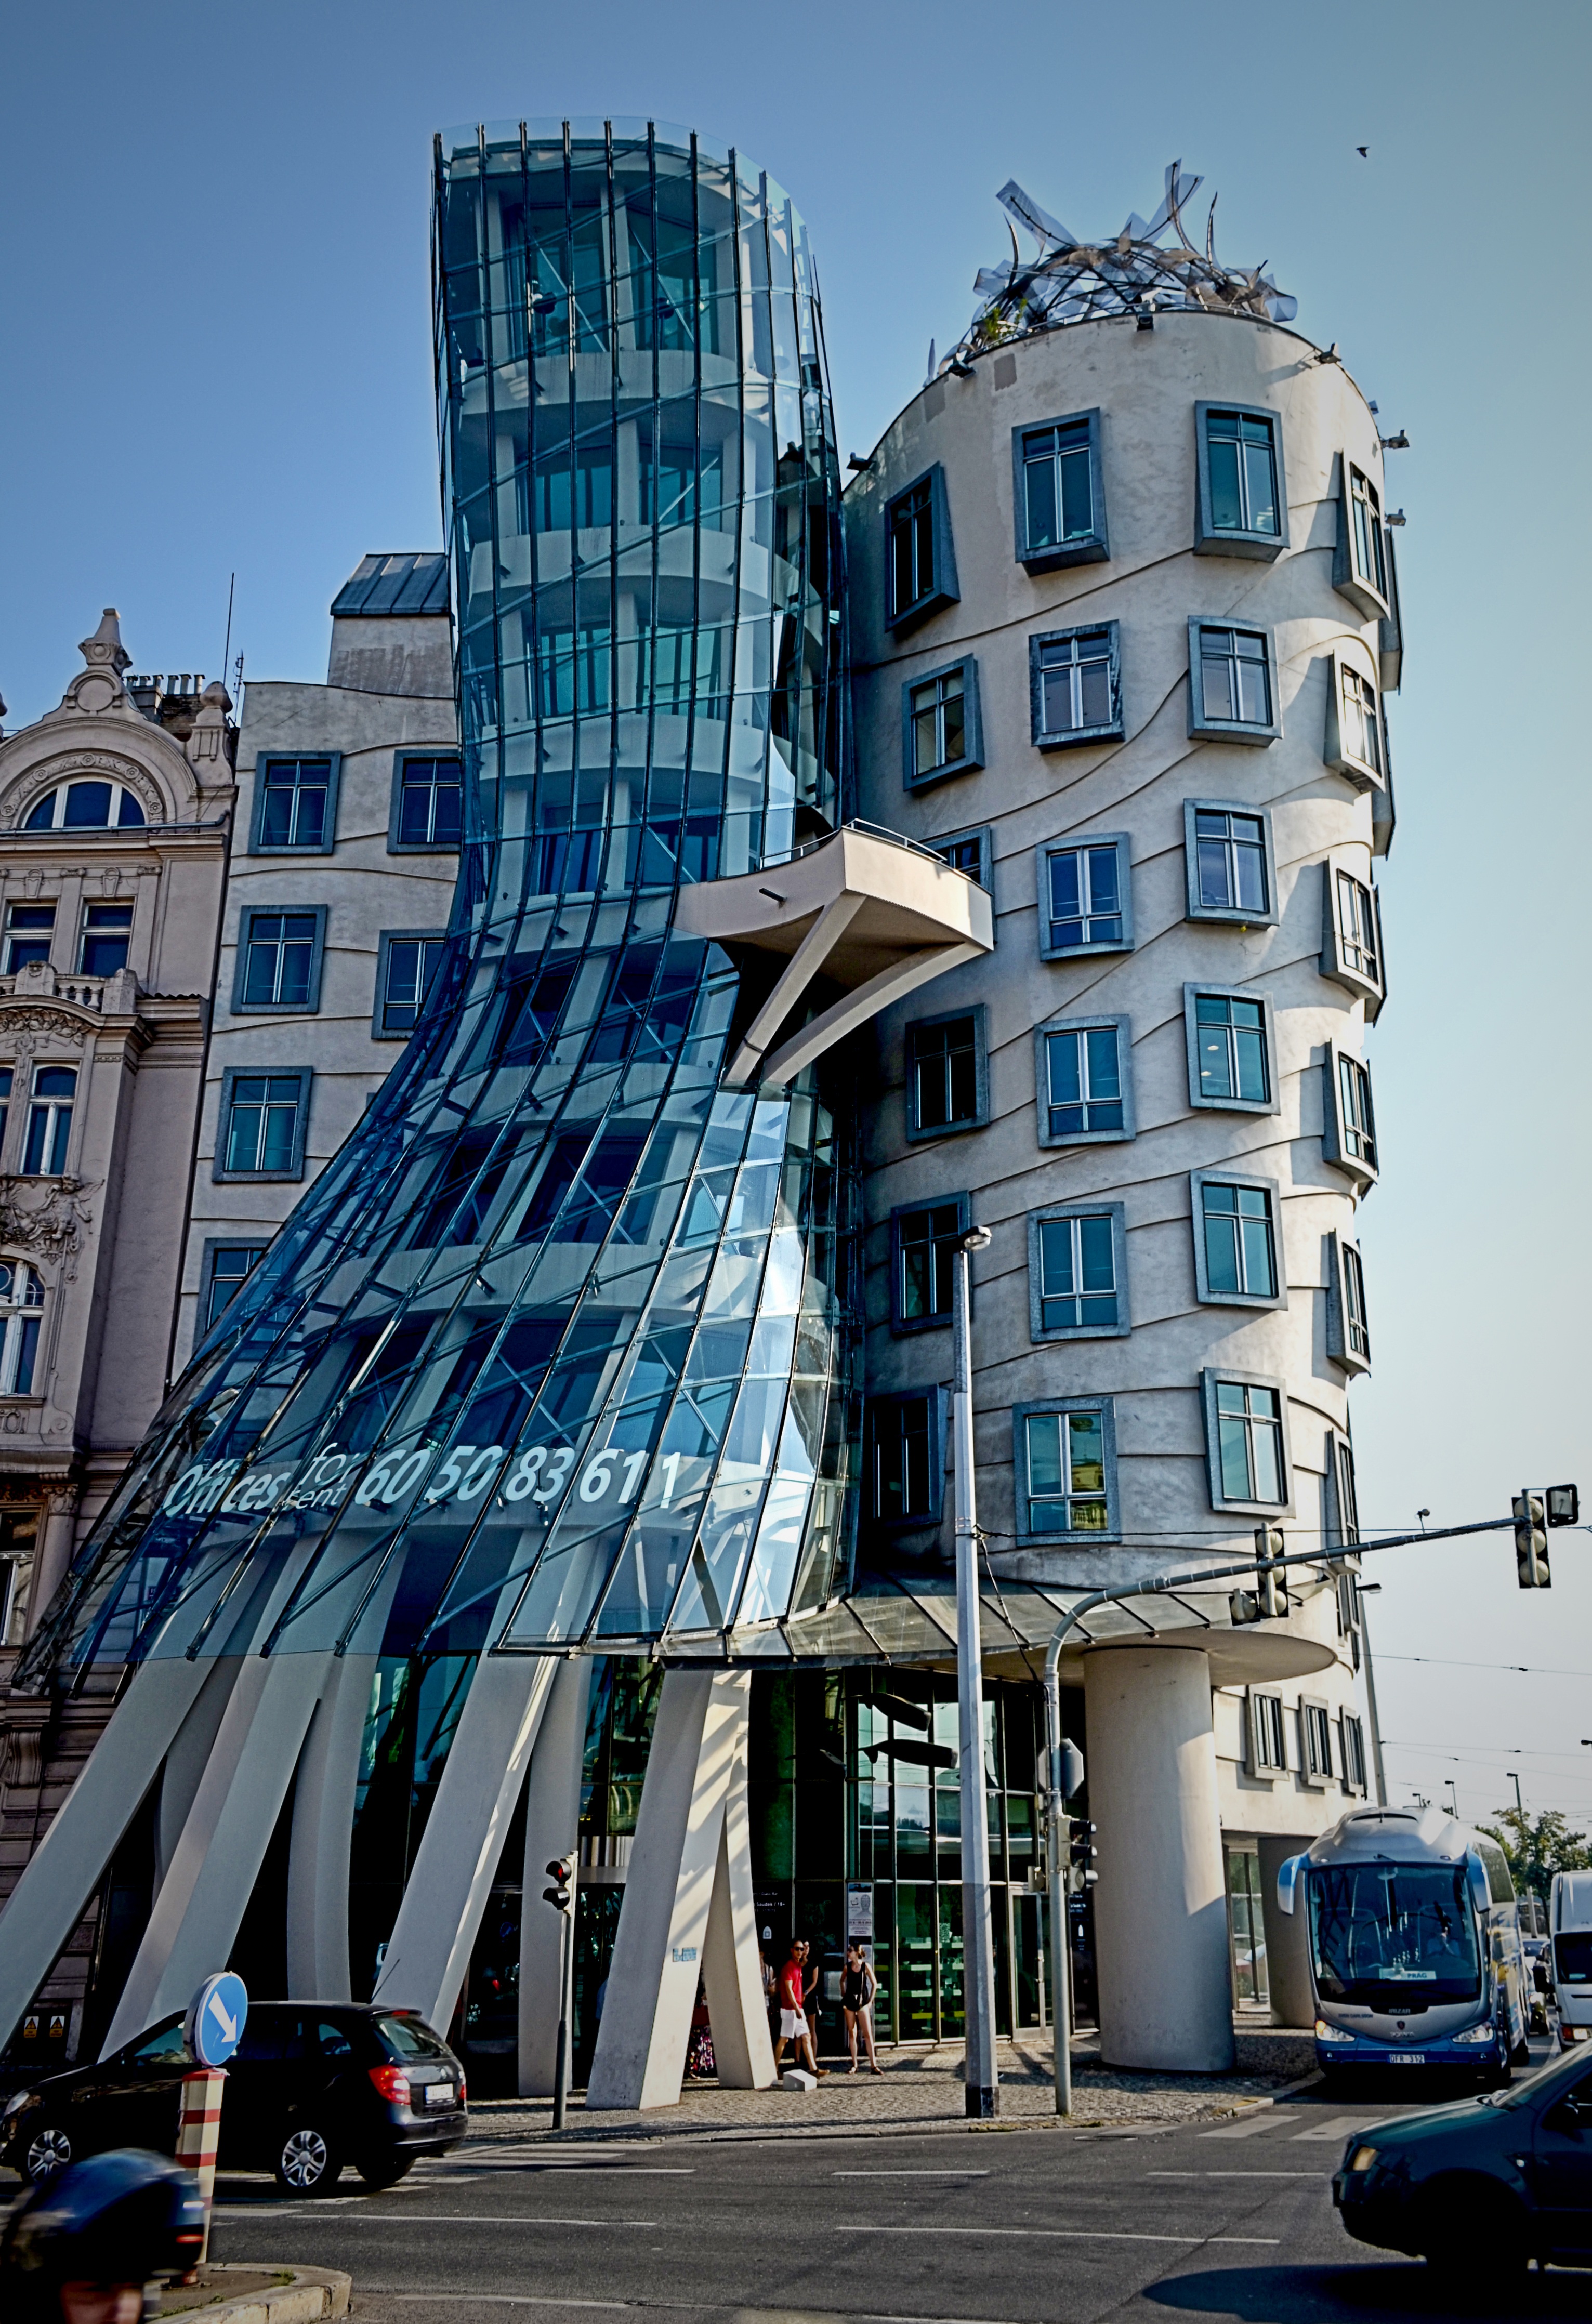
architecture, road, street, house, city, skyscraper, cityscape, downtown, landmark, facade, blue, prague, tower block, czech republic, metropolis, condominium, neighbourhood, the dancing house, urban area, residential area, human settlement, metropolitan area